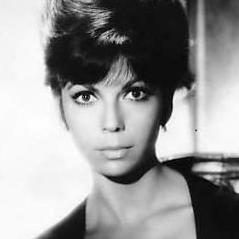
Age: 19